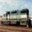
Label: truck